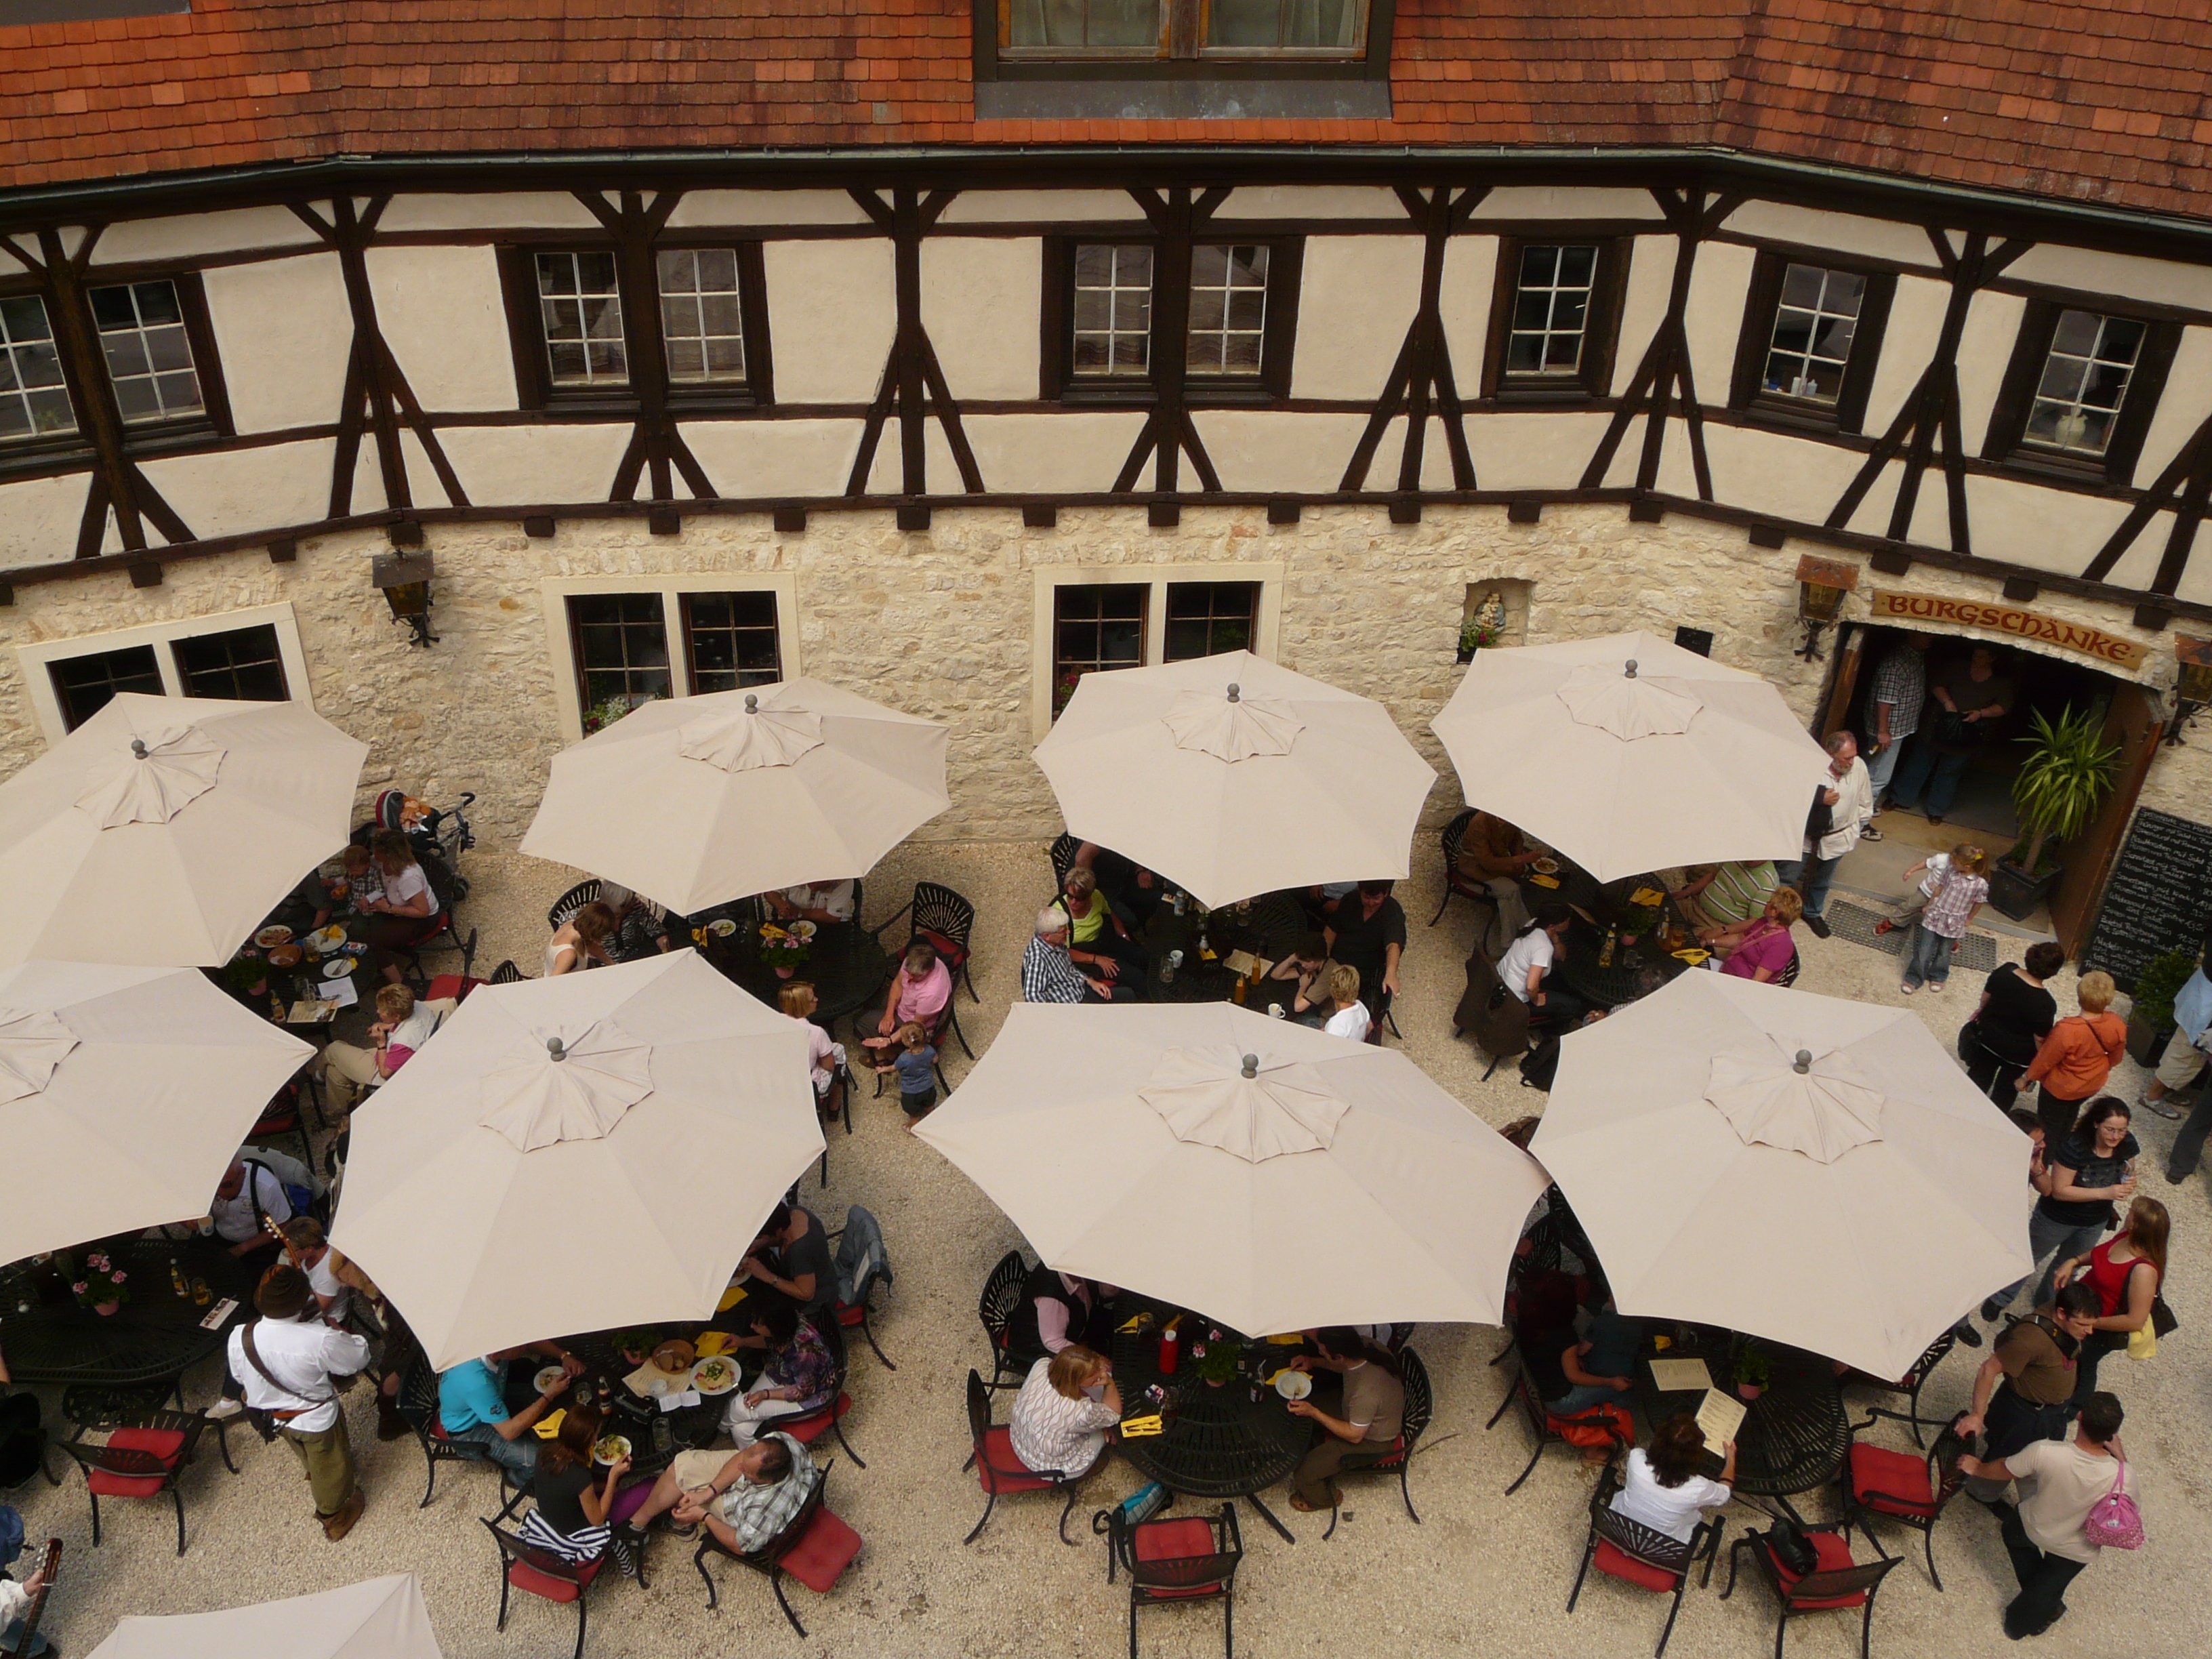
castle tavern, castle, donjon, screen, parasols, eat, gasthof, restaurant, burghof, cafe, come